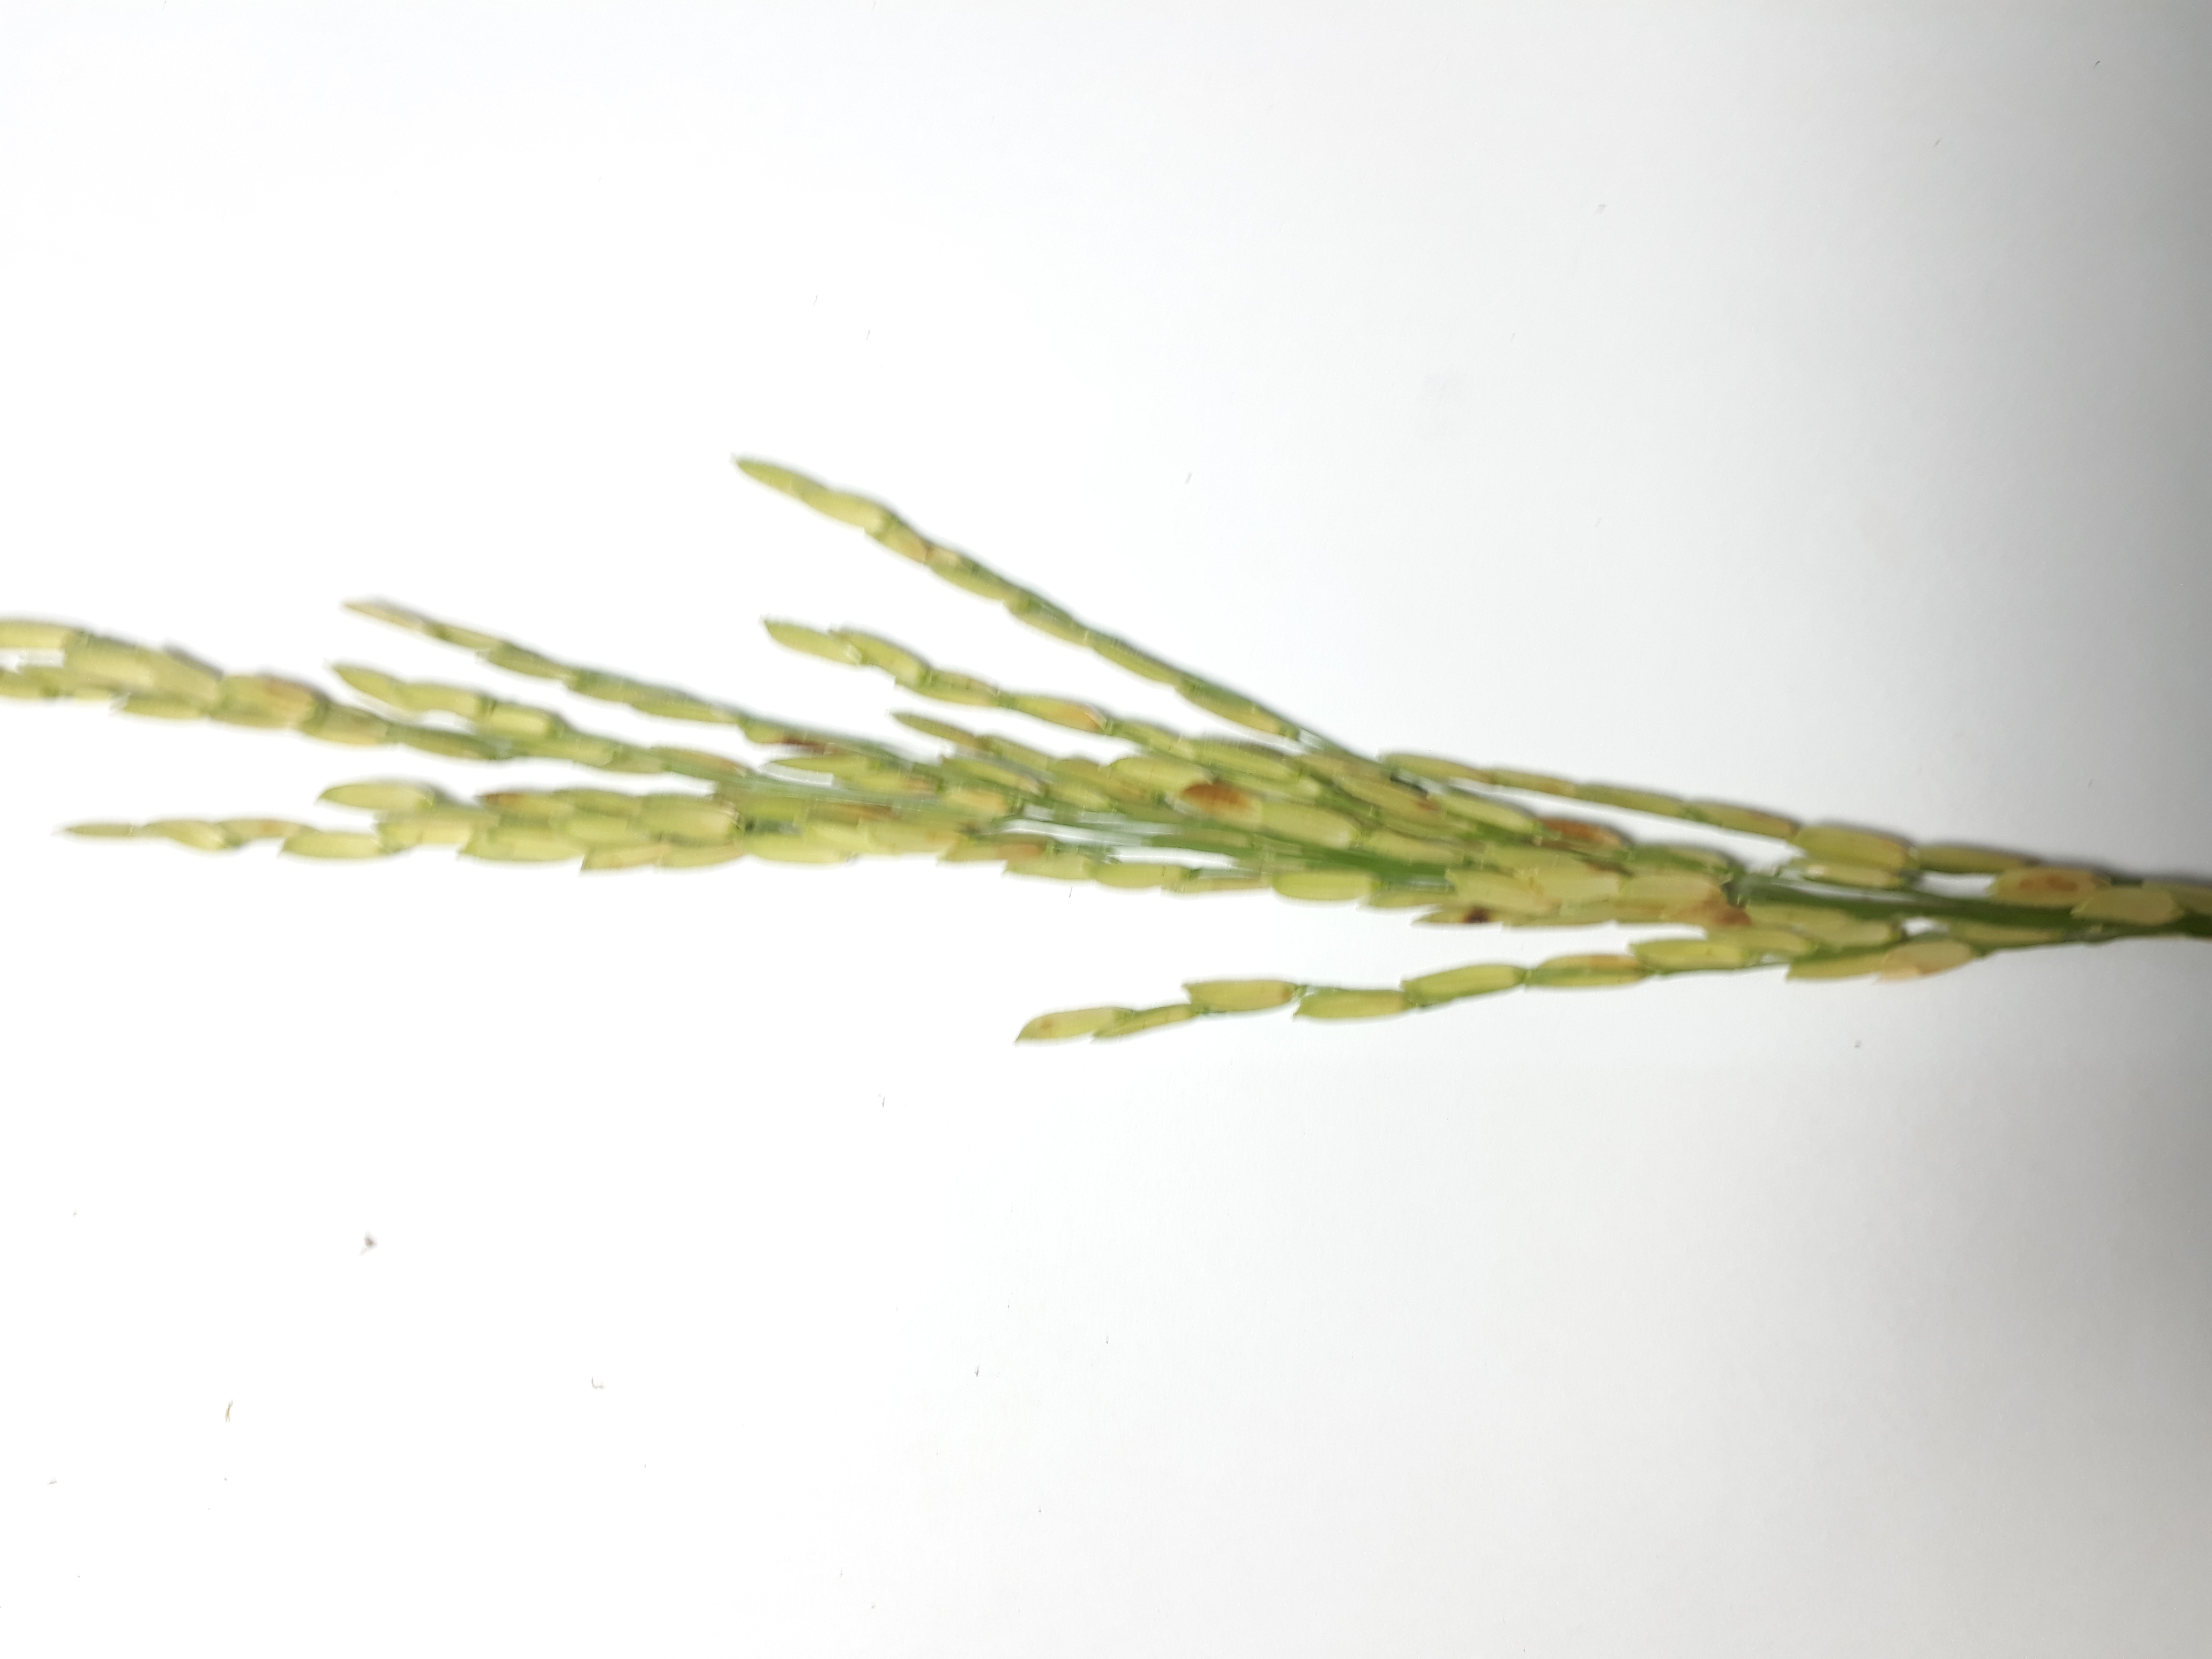
Label: Damaged